Sommen

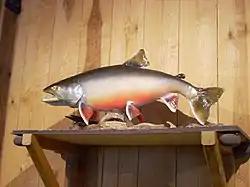
Model of a 5,4 kg Sommen charr in naturum Sommen.

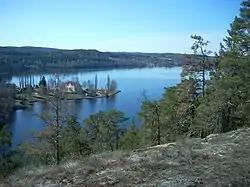
Partial view of Norra Vifjärden from Vassvikberget nature reserve. It is in Norra Vifjärden where Sommen charr is usually found.

Twenty-two species of fish are found in Sommen. Common fish in the lake are Eurasian perch, northern pike, brown trout, common whitefish, Sommen charr, smelt, burbot, European eel, ruffe and vendace. Less common fishes include common roach, common bream, tench, vimba and common bleak.